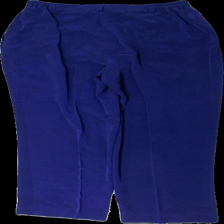
View: back
Type: Trousers
Category: Ladies
Brand: Missing
Brand text on label: mingel
Colors: Purple
Material: 100% polyester
Cut: Regular
Season: All
Trend: 80s
Damage location: top center
Damage 2 location: bottom center
Price range: 50-100
Recommended usage: Reuse
Description: lila kostymbyxor
Comment: vintage